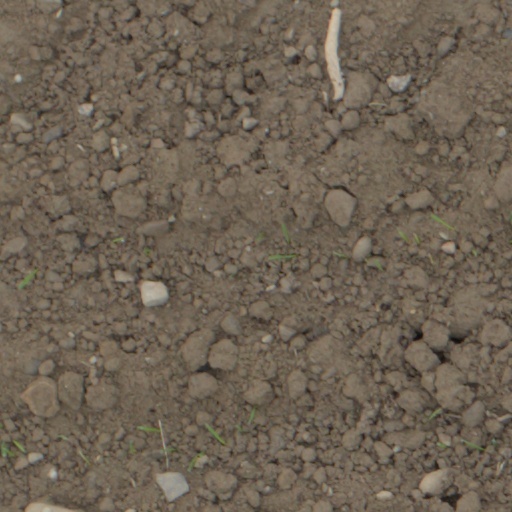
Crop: wheat